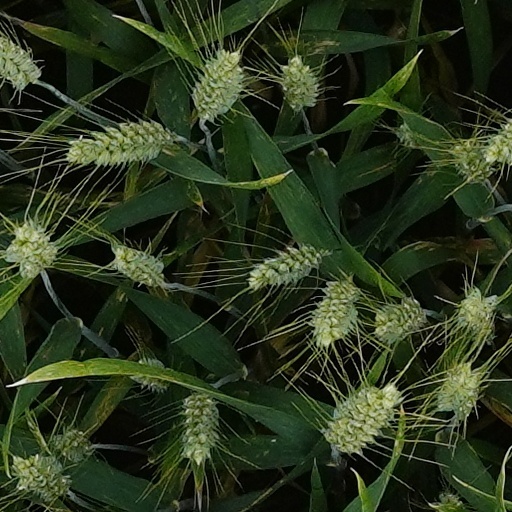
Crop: wheat